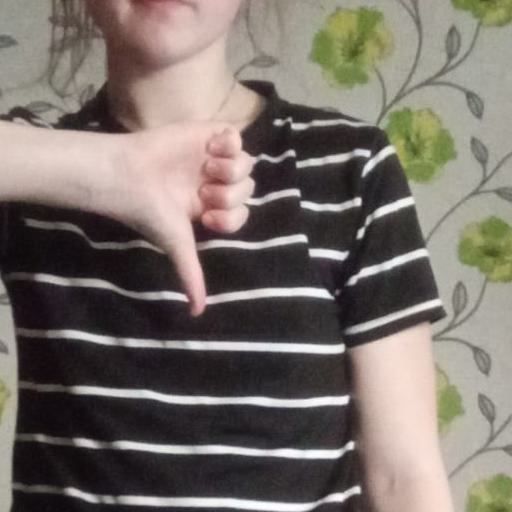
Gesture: dislike